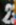
Number: 2